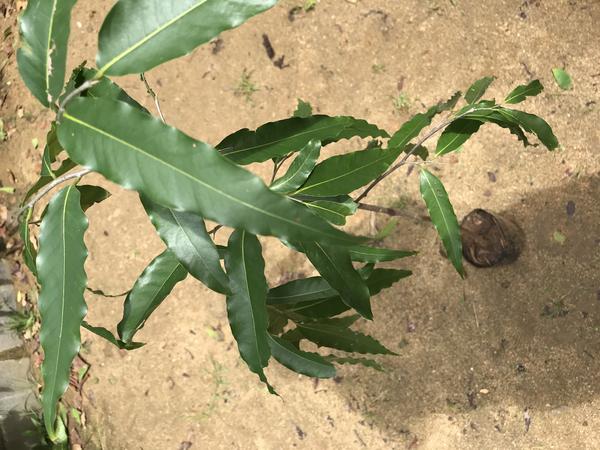
Plant: Ashoka